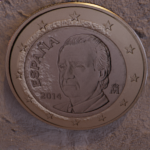
Coin value: 1euro
Country: es
Edition: 2014